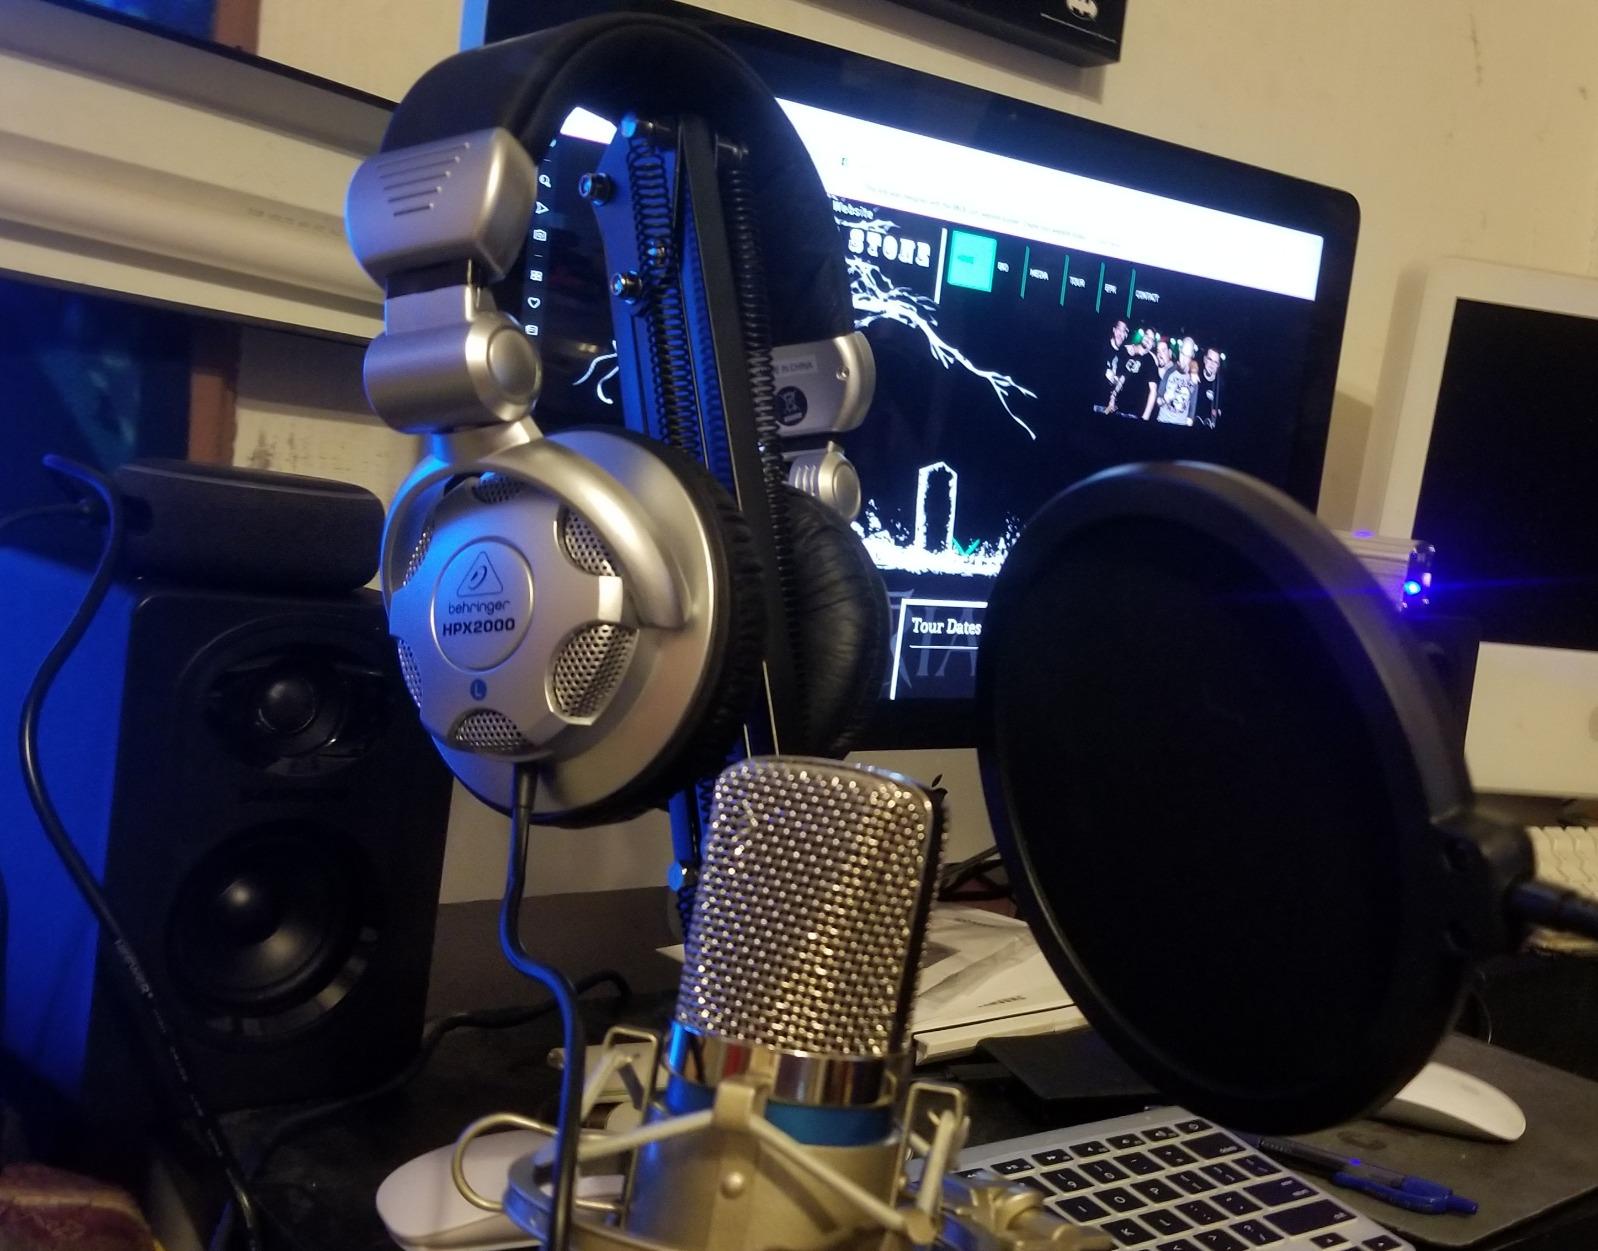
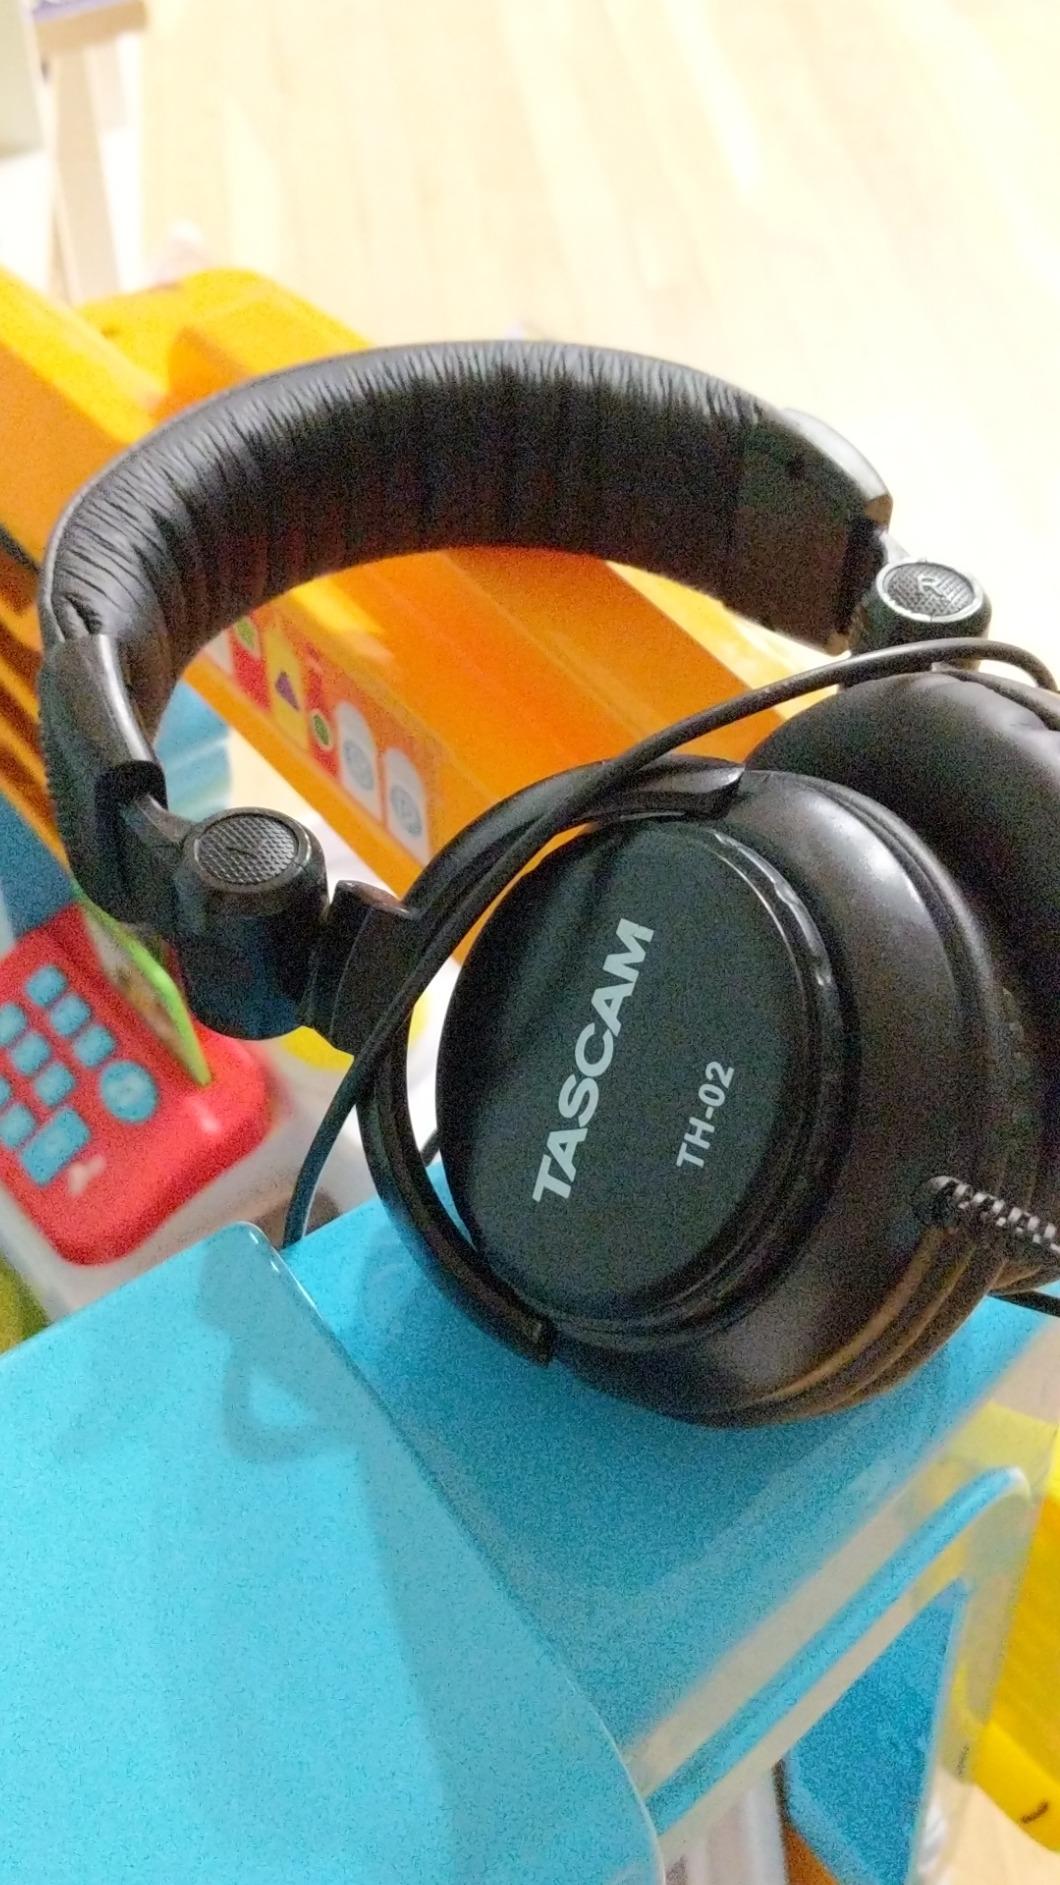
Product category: headphones
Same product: no